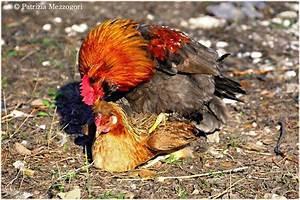
chicken